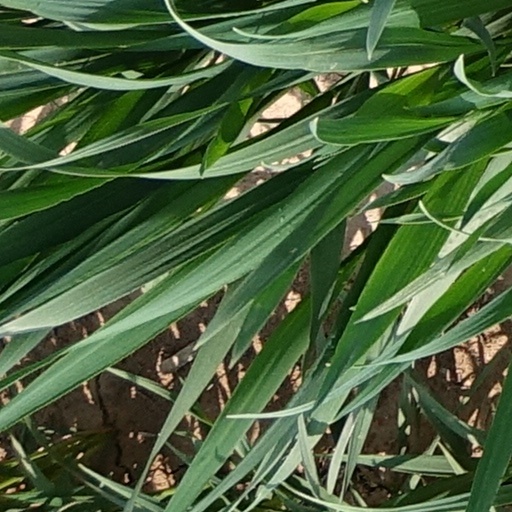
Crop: wheat